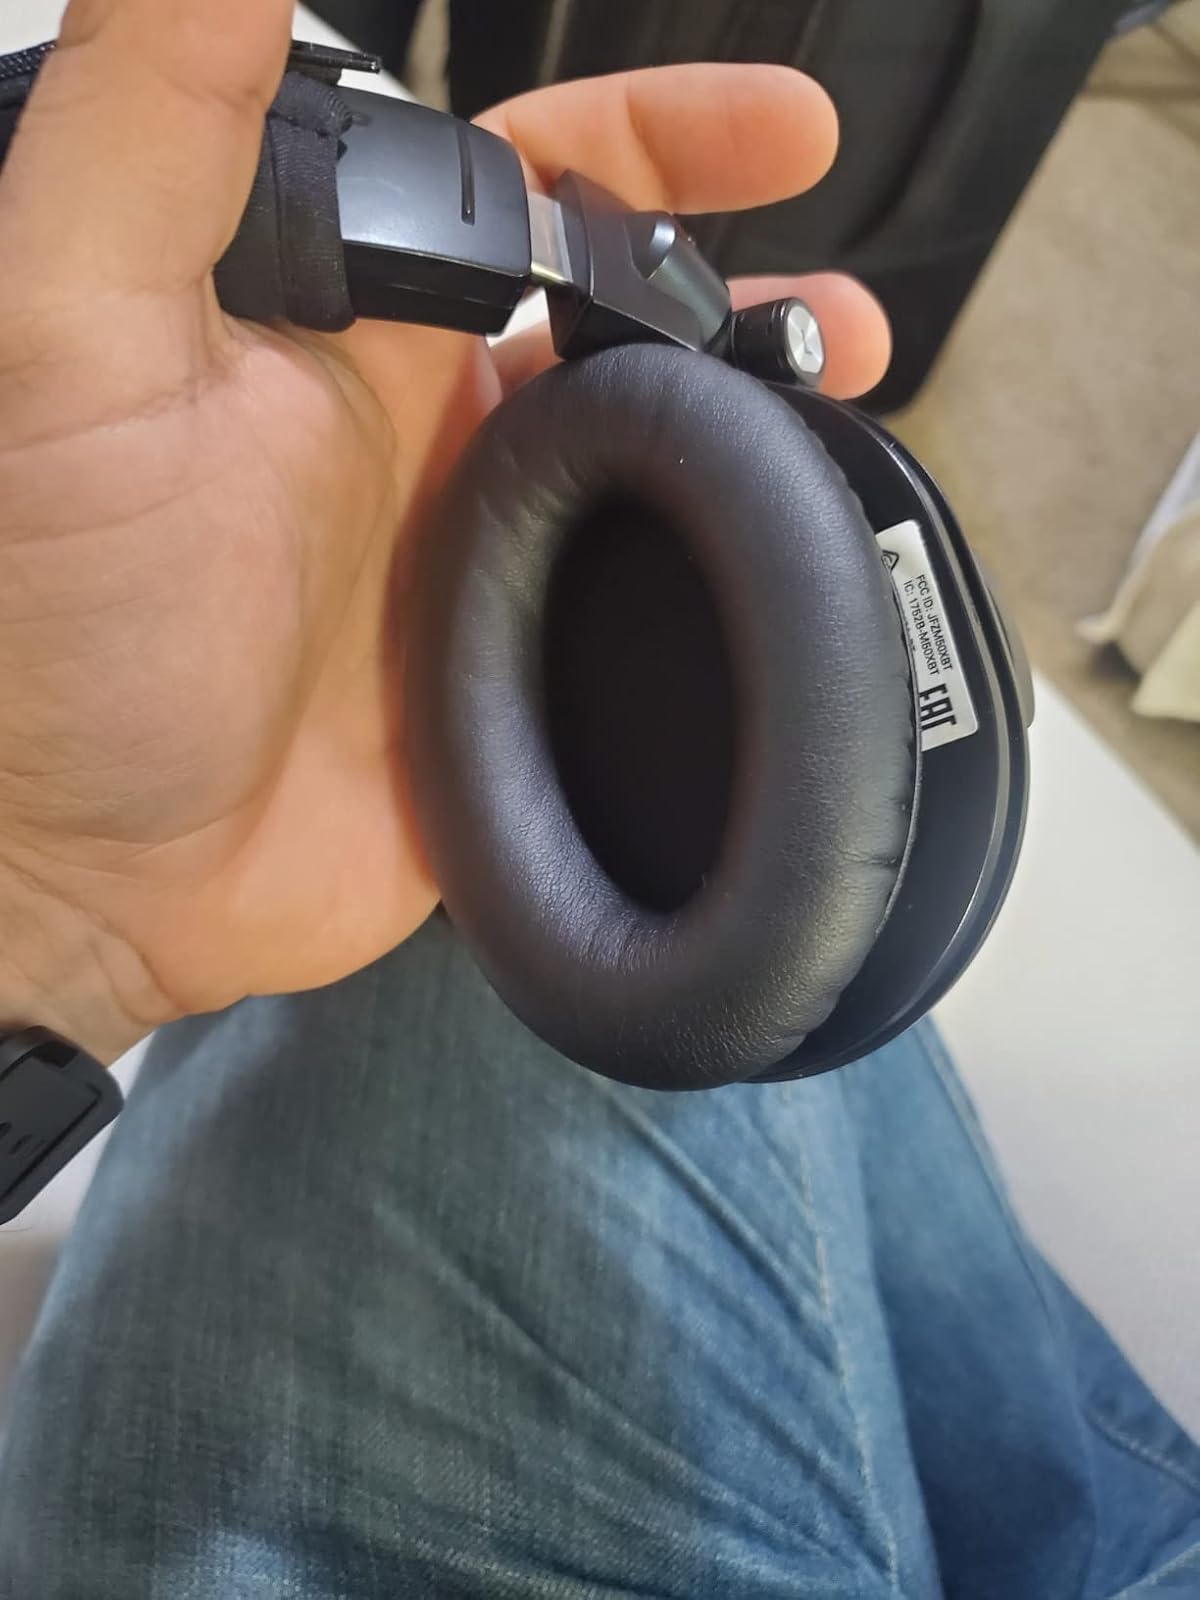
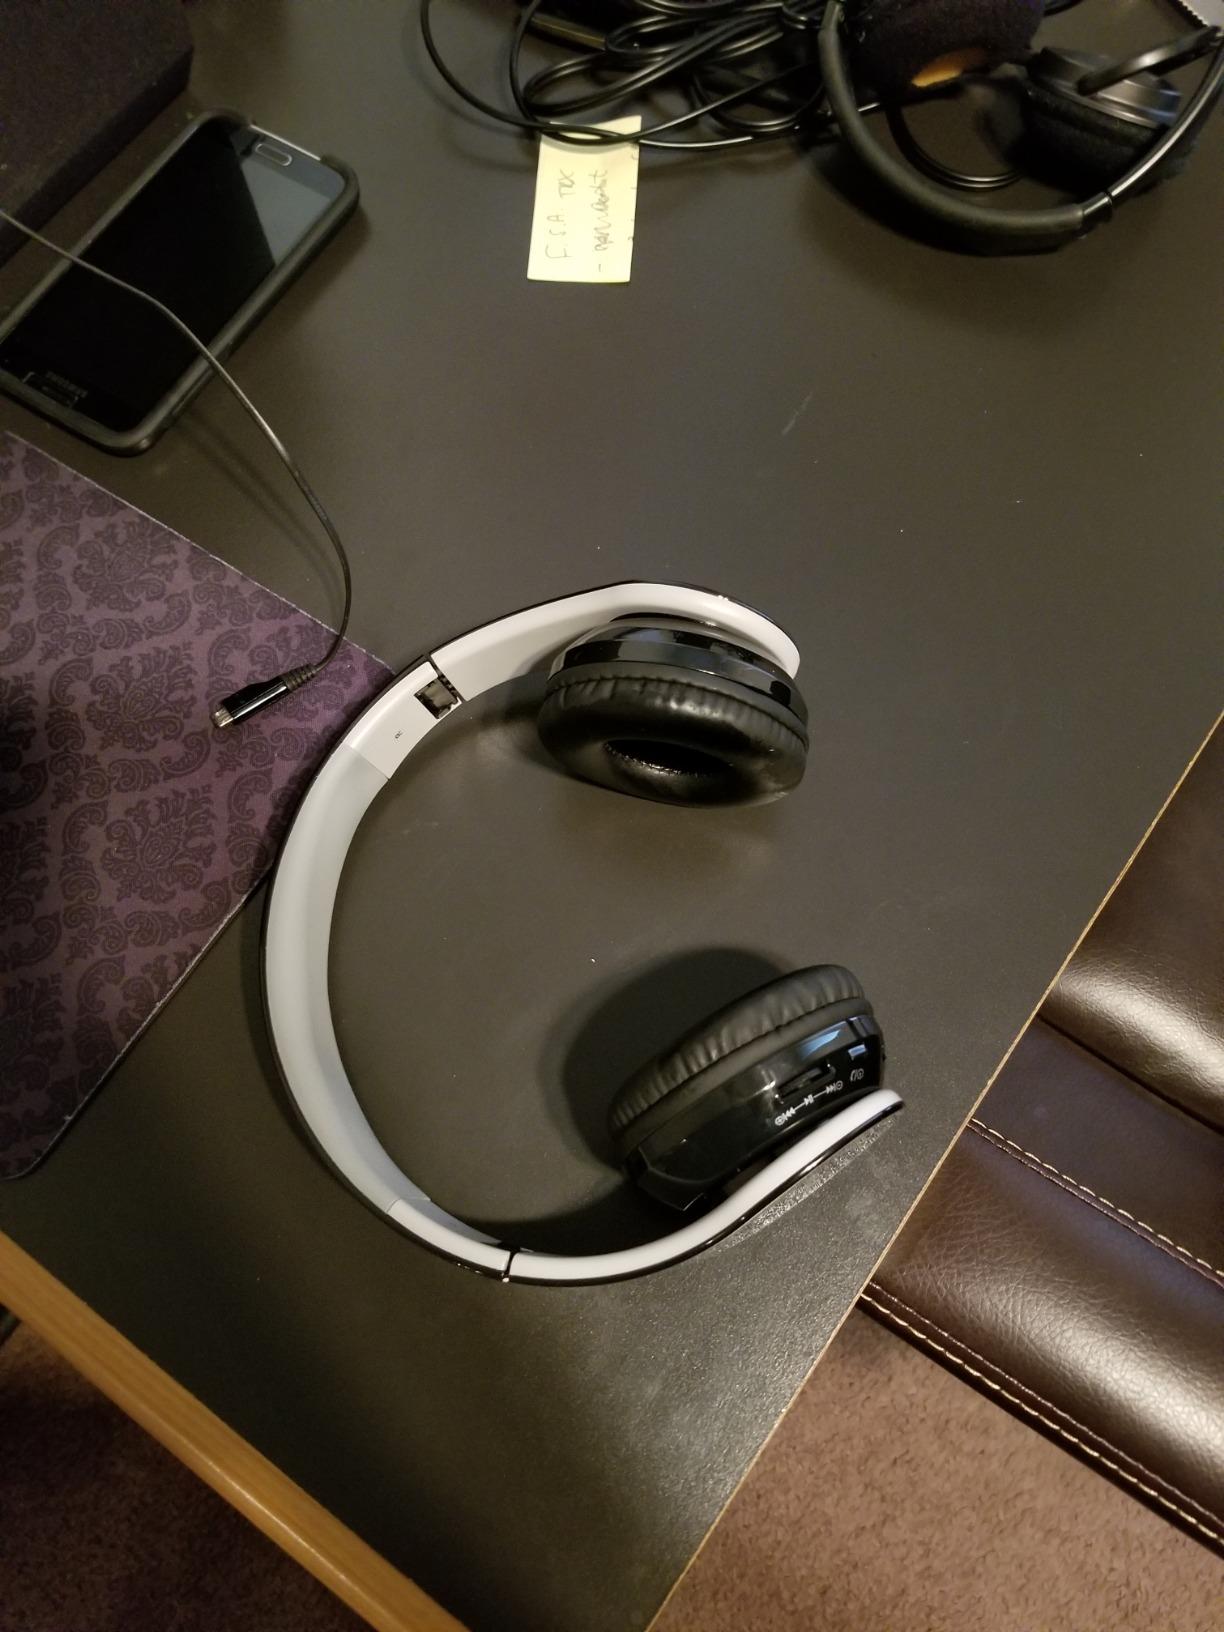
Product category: headphones
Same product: no